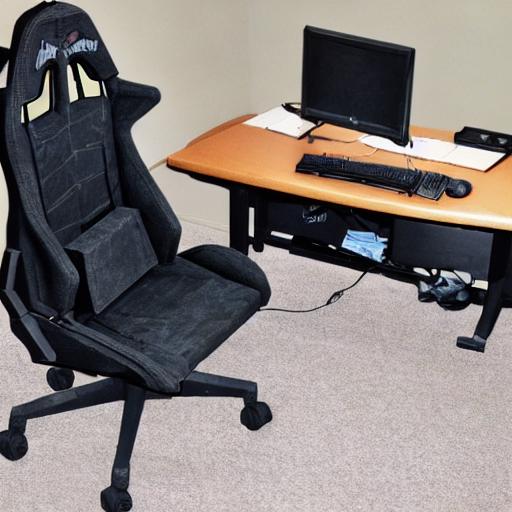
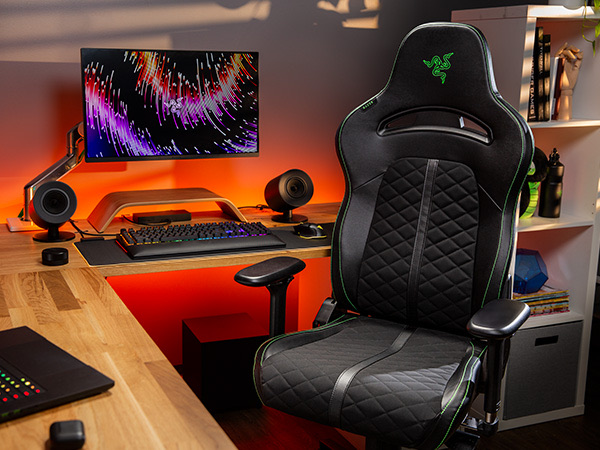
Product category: items_chair
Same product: no